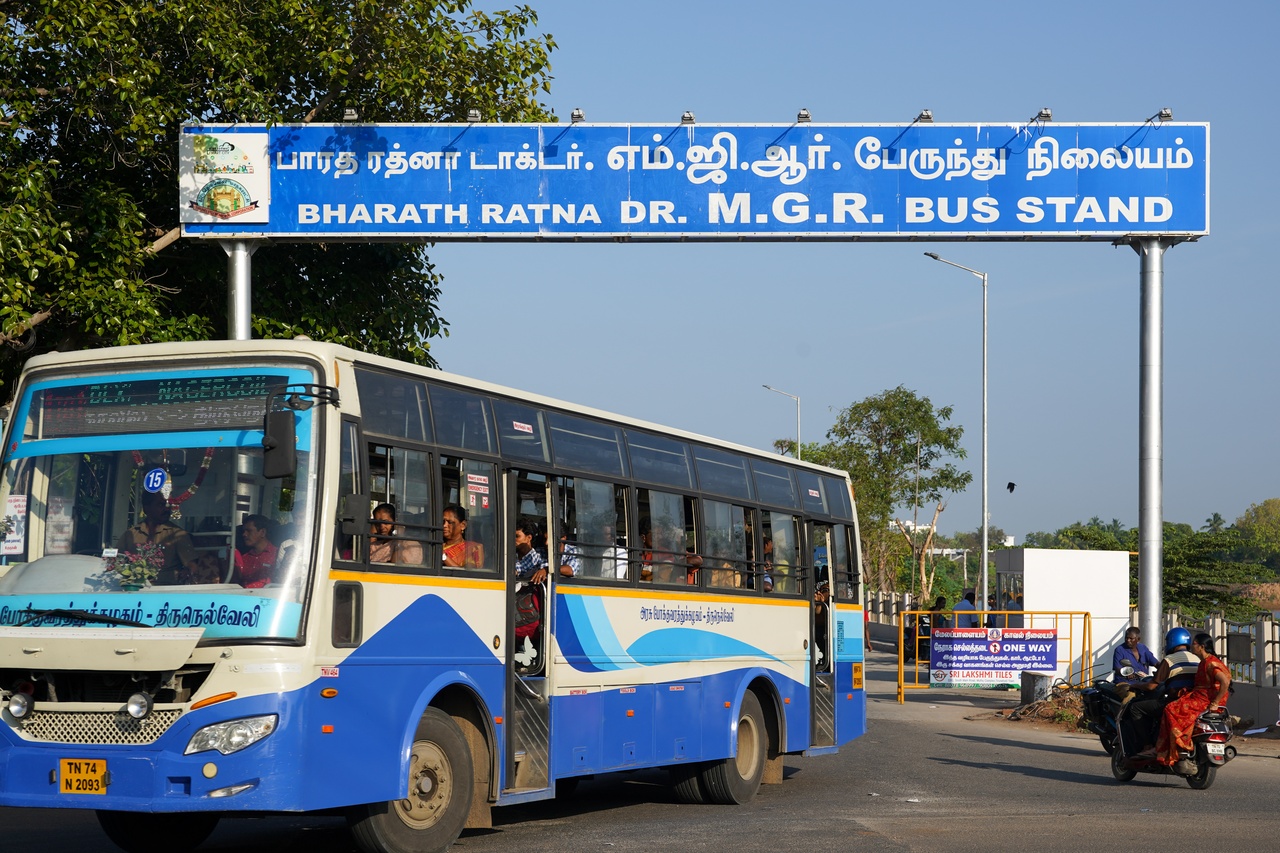
Bus departing to Nagarcoil, from the exit onto Old NH7, MGR Bus Stand, Tirunelveli, Tamil Nadu, India